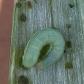
Crop: Onion
Condition: caterpillar-p